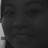
Emotion: happy